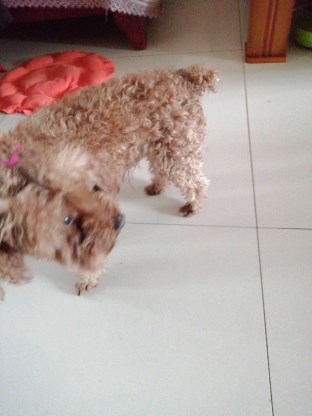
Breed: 7449-n000128-teddy